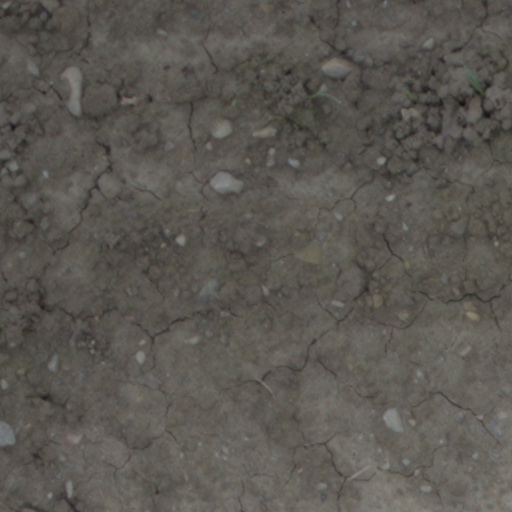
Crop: wheat